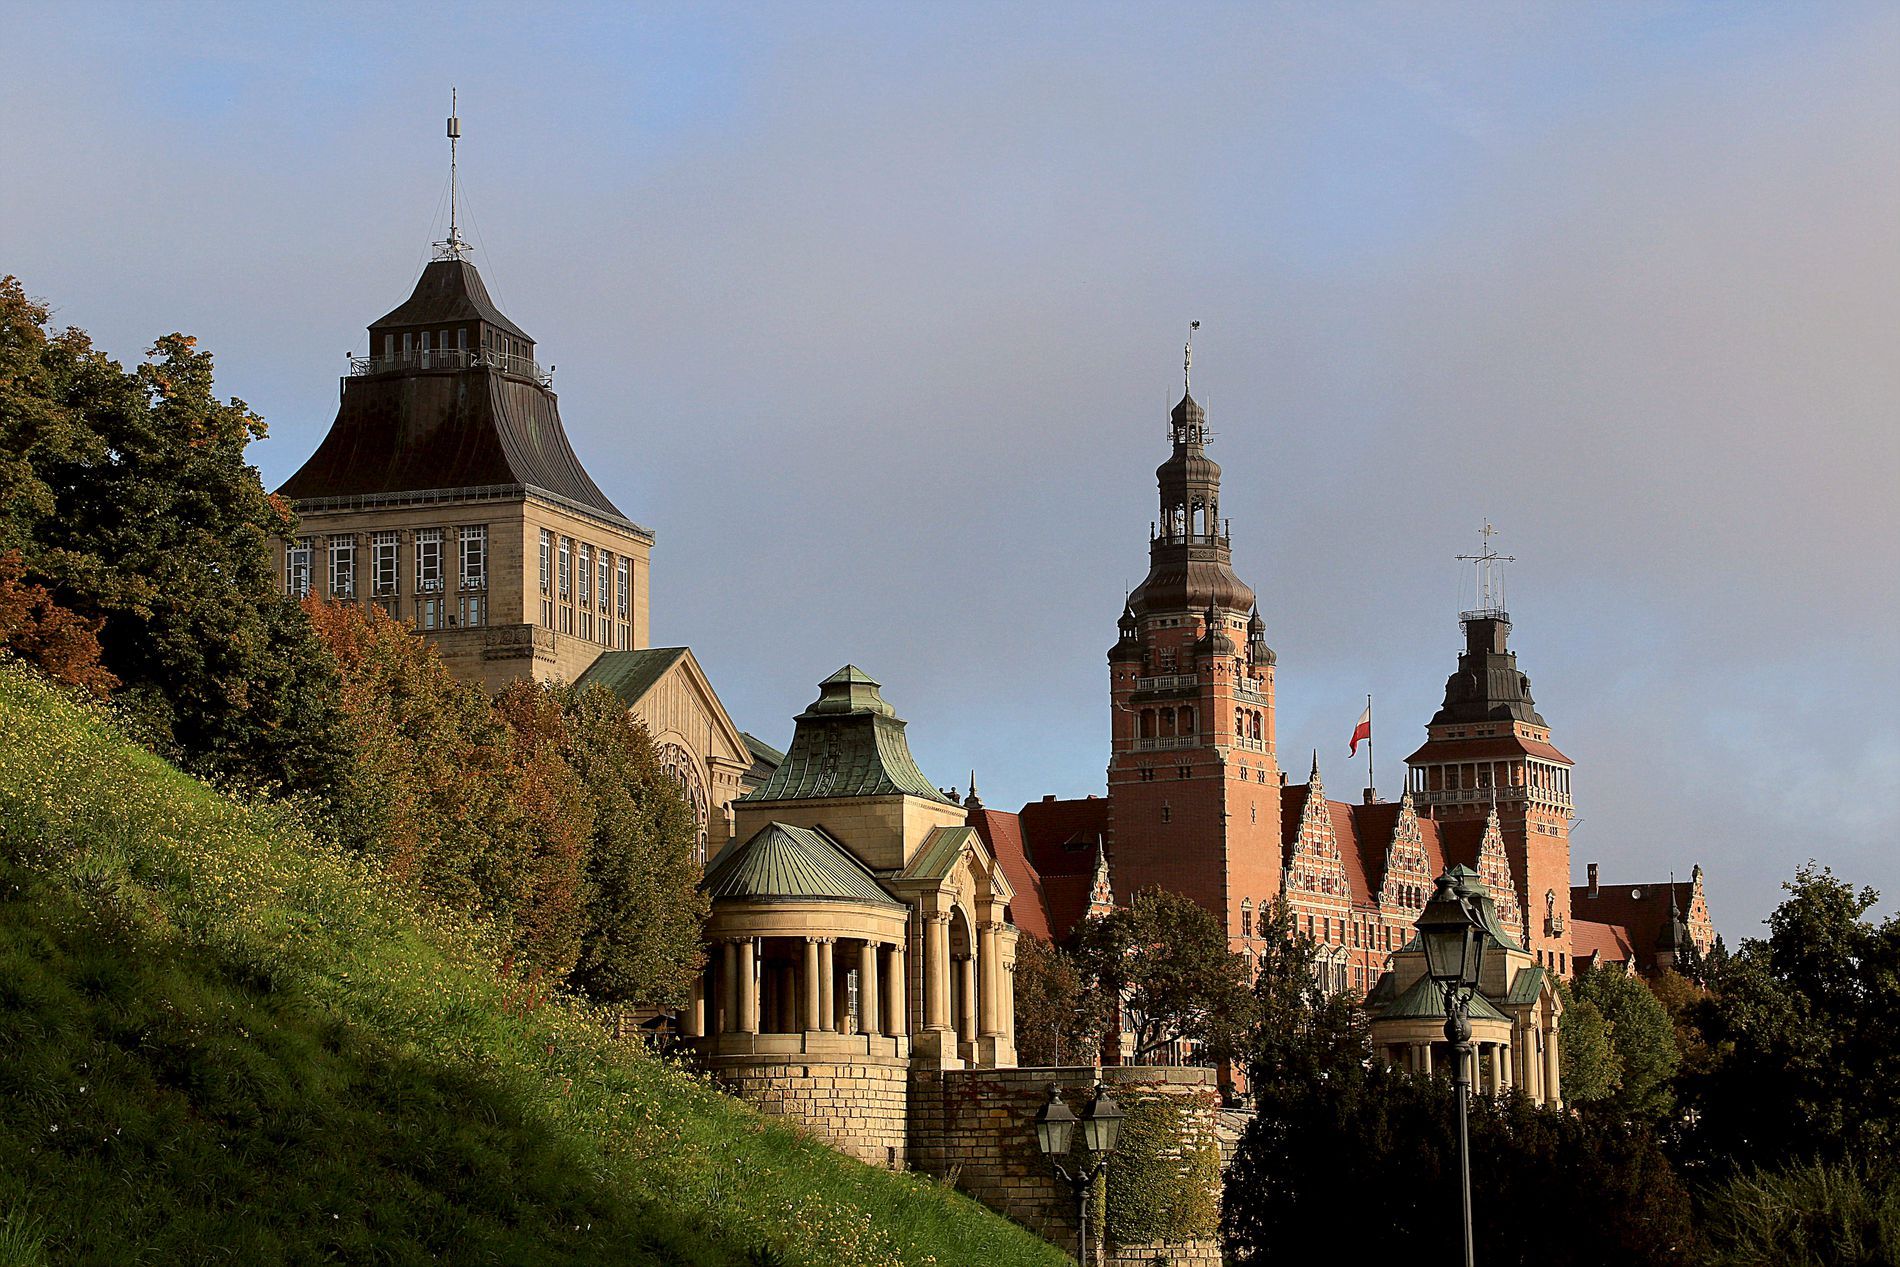
Timeless Elegance
This picture shows a historical scene that includes two grand historical buildings under a clear sky, one of which is marked with a flag, as well as towers. All of these buildings are surrounded by vegetation. In the foreground, there is some vegetation that appears to be trees, along with a ground surface.
A wide shot shows a historical scene that includes two grand historical buildings and several towers surrounded by vegetation under a clear sky. The ambiance is classic, emphasizing grandeur and history. Harmony and depth are created by the color effects, which combine cool greens with warm stone tones.
Labels: Architecture, Building, Spire, Tower, Monastery, Clock Tower, Housing, Castle, Fortress, Grass, Plant, House, Beacon, Lighthouse, Cathedral, Church, City, Dome, Bell Tower, Nature, Outdoors, Scenery, Urban, Campus, Roof, Sky, Vegetation, Lamp Post, Flag
Camera: NLib Universal NImageFileJPG 1.0.1